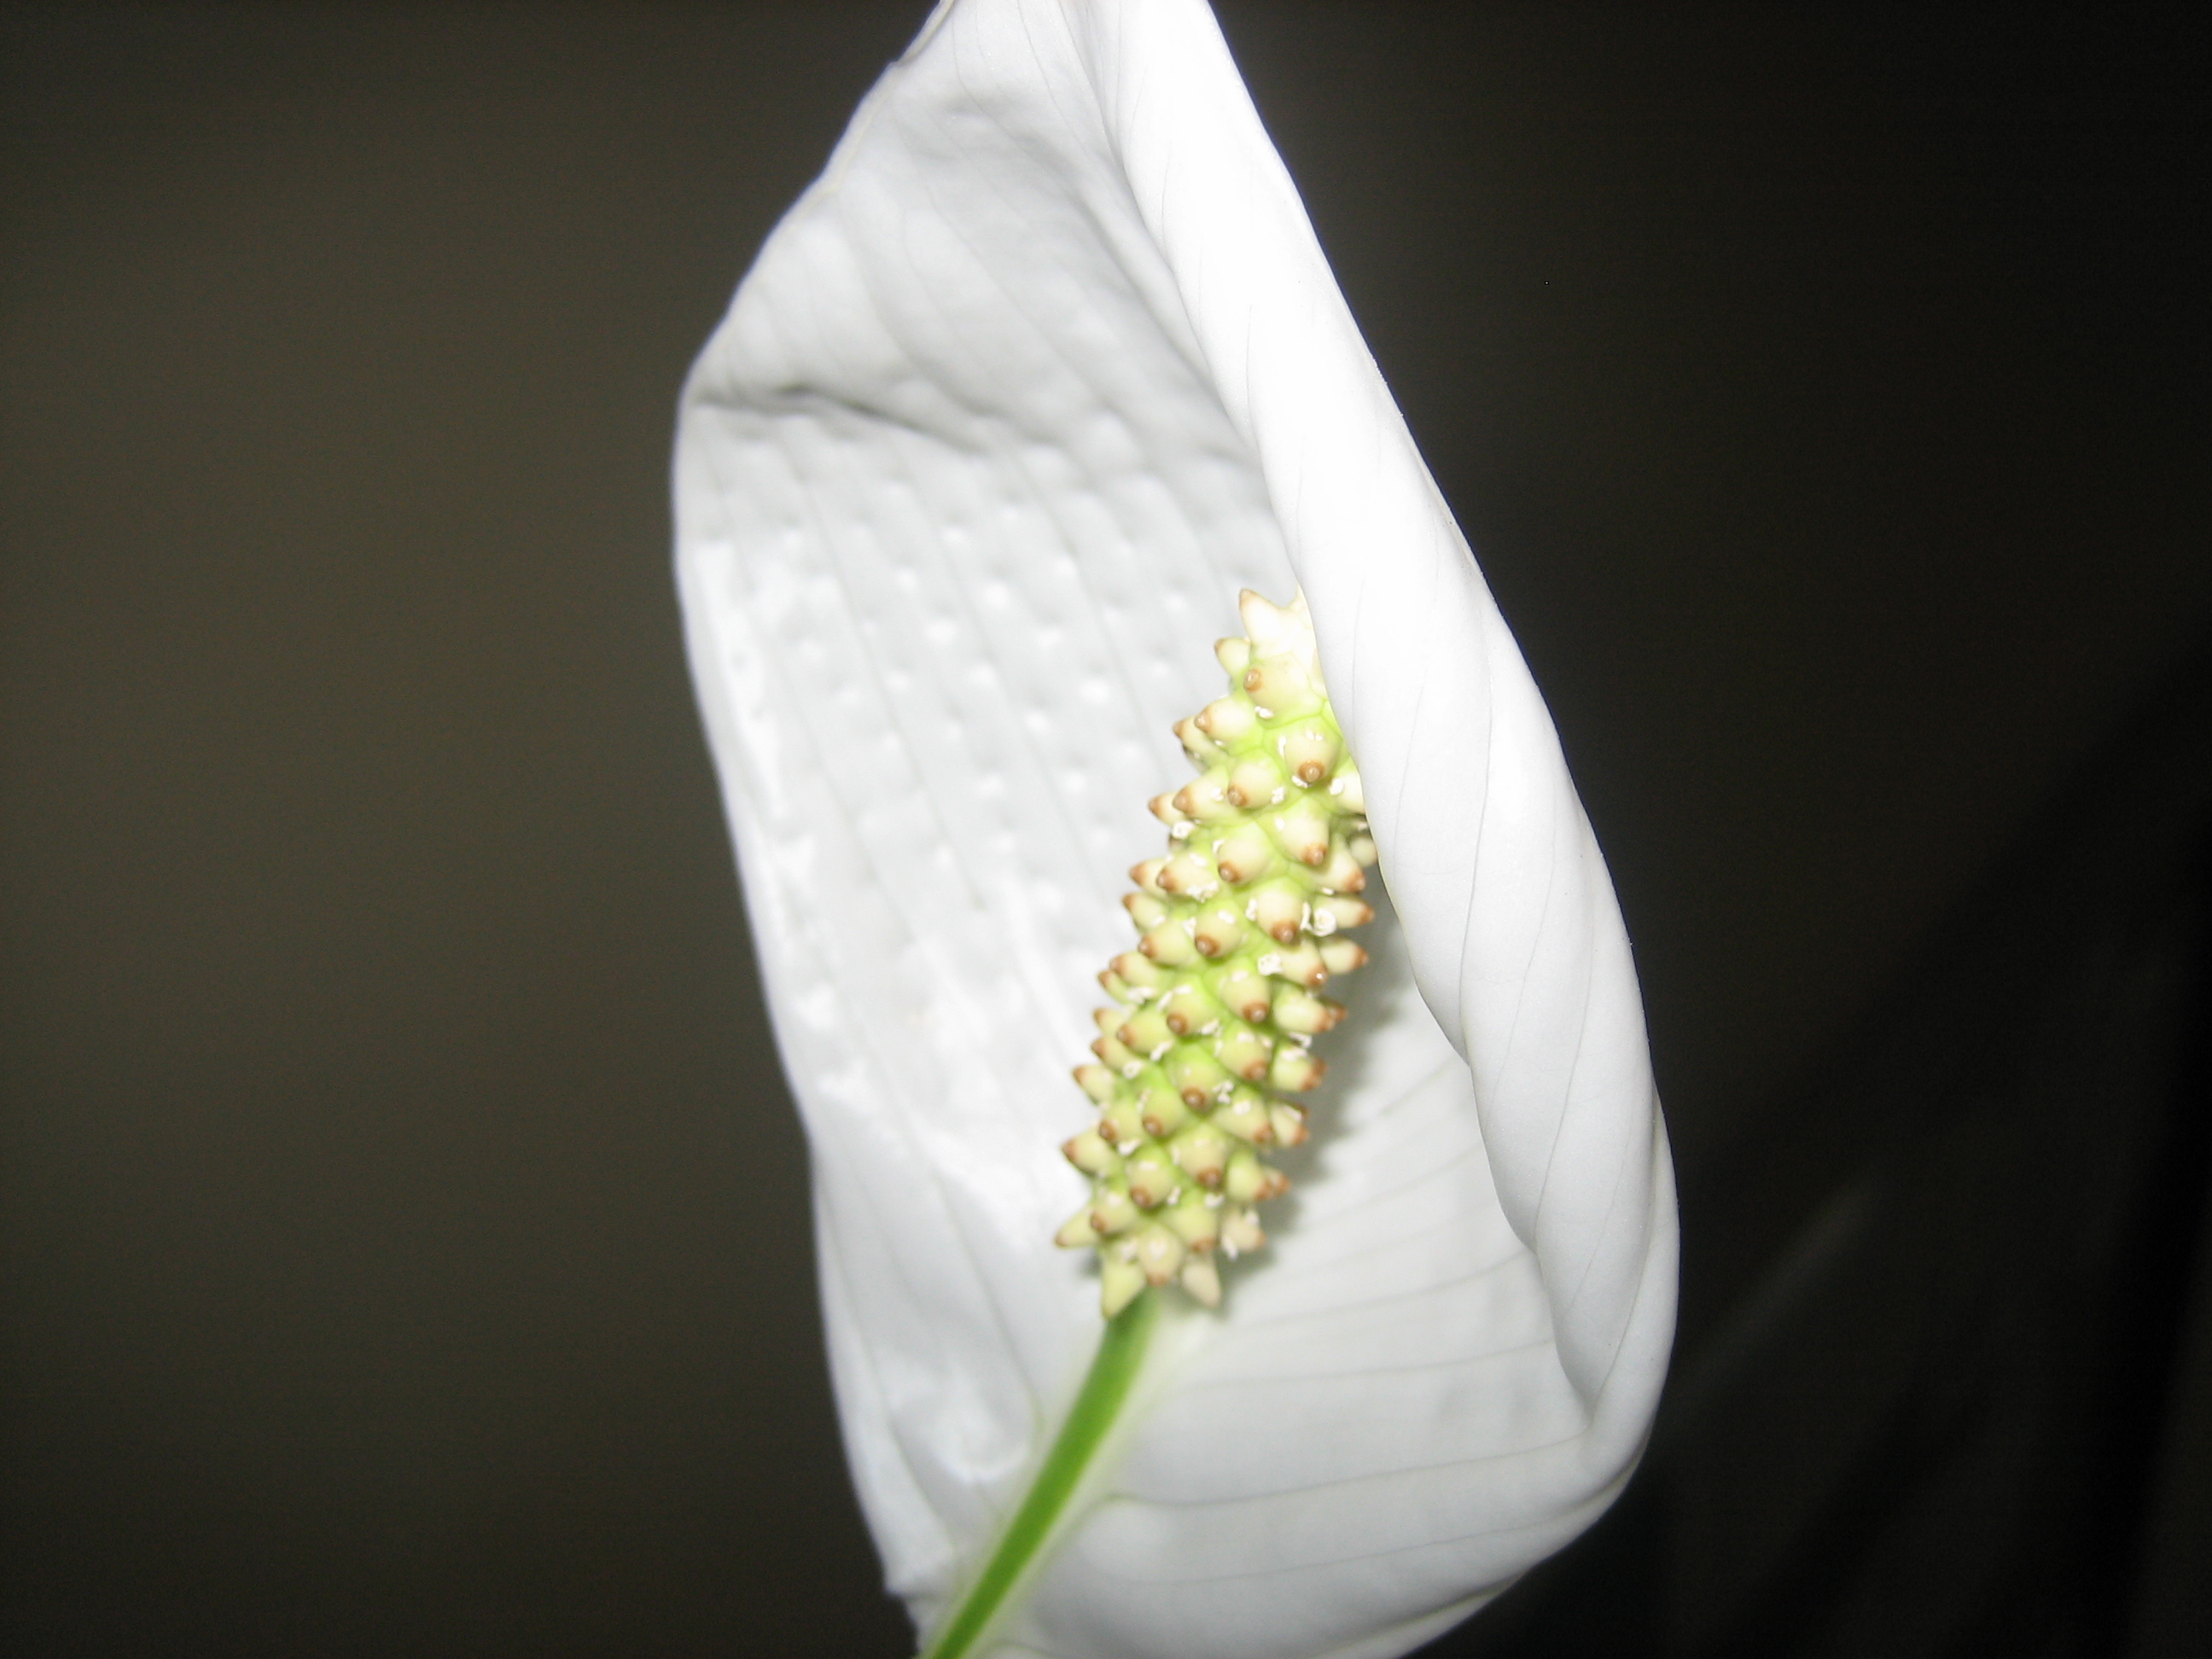
nature, flower, white, plant, botany, arum, anthurium, alismatales, arum family, pollen